Bert Leedy Round Barn

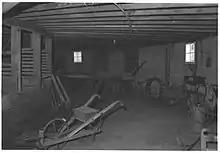
Ground floor of Bert Leedy Round Barn; Fulton County, Indiana

The main doors of vertical wood planks slide along overhead tracks and are curved to conform to the circular form of the barn. A smaller door, located in the left sliding door, permits access without opening the larger entrance. There is another main level door on the east side of the barn, without a ramp.